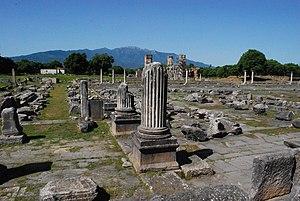
Vue du site archéologique de l'ancienne ville de Philippes, près de Kavala, en Macédoine (Grèce).